20,000 Days on Earth

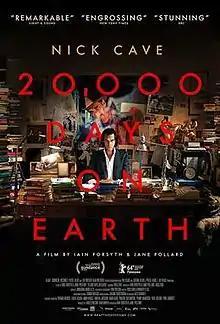
Theatrical release poster

20,000 Days on Earth is a 2014 British musical documentary